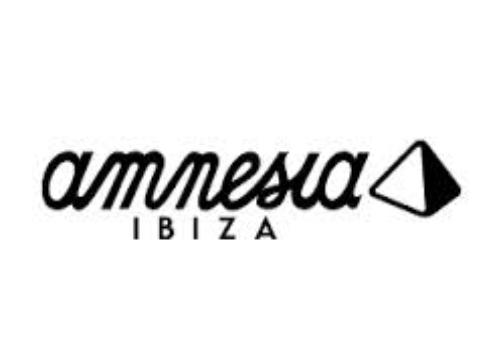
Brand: amnesia
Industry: Clothes